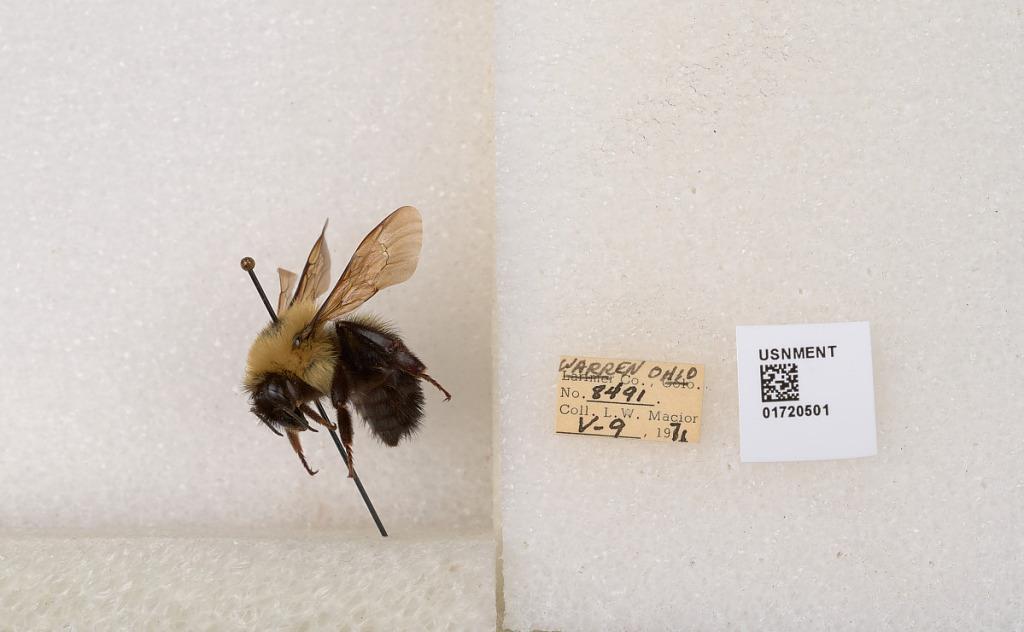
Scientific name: Bombus bimaculatus Cresson
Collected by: L. Macior
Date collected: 1971-5-9
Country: United States
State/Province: Ohio
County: Warren
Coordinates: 39.4276, -84.1668